The Ring (South Park)

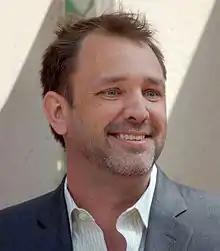
"South Park" co-creator Trey Parker wrote "The Ring"

"The Ring" was written and directed by series co-founder Trey Parker. It was first broadcast on March 11, 2009 in the United States on Comedy Central, and then aired two days later on satellite Paramount Comedy in the United Kingdom. It was the first episode of "South Park"'s thirteenth season and the first episode to be broadcast in high-definition (HD). Parker and Stone argued over whether to start the season with a Jonas Brothers episode or a show about the economic recession, which they had been planning to do for some time. Stone argued they should focus on the economy because it was the biggest news item at the time, but Parker felt they needed more time to craft the script, and that the Jonas Brothers would be a funny season opener. Stone ultimately agreed, and later admitted it was the right decision. An episode about the economy entitled "Margaritaville" was shown later in the season. By March 8, three days before the episode premiered, the script was only half-finished and the animation was not yet complete, in keeping with the practice of show creators Parker and Matt Stone to finish episodes upon last-minute deadlines; Stone said of the practice, "We don't do a live show, but we kind of harness some of that energy. We kind of need that to work. We're, like, 'We have to do something right now. It's going on the air in just a few minutes.'"